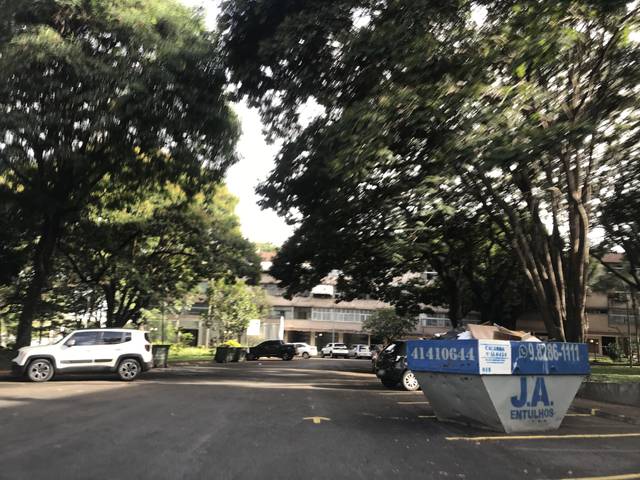
Region: Brazil
Coordinates: -15.775, -47.875